Fort Nossa Senhora da Consolação

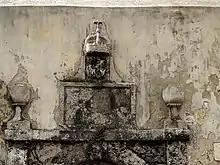
Close-up of the Entrance Portal

The fort, which is in a dominant position on a rocky escarpment, is star-shaped, with four triangular bastions and five platforms for the artillery. Following a Late Renaissance architectural style, it is protected by a moat to the east, with access by a bridge. The main portal contained a crowned national coat of arms and a plaque recording the fort’s establishment. It was built to reinforce the defense of the south of Peniche, crossing fire with the Fortress of Peniche. Its construction was part of a strategy for the entire coastline of Portugal that aimed at enhancing the defence offered by a limited number of fortresses with the addition of a succession of small forts. Construction began in 1641 and was finished in 1645. Further expansion was carried out in 1665. The fort was seriously damaged by the earthquake in 1755 that affected most parts of Portugal, with part of the battery facing the sea being destroyed. In 1796 five gun emplacements were added and in 1800 a new battery with 15 cannon was erected to the east of the fort to both cover the beach and cut off access from the land. Restoration work was also carried out in 1832 during the Portuguese Civil War.